John William Wilson

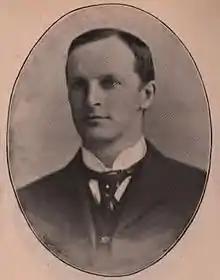
John William Wilson

John William Wilson, PC, JP (22 October 1858 – 18 June 1932) was a British chemical manufacturer and politician who served for 27 years as a member of parliament (MP), initially as Liberal Unionist and then as a Liberal.